Gao Chai

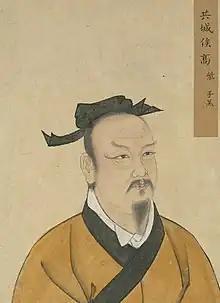
Yuan Dynasty depiction of Gao Chai

Gao Chai (born 521 BC), courtesy name Zigao, was one of the major disciples of Confucius. Confucius considered him unintelligent because he was very short and ugly, but he served capably in the governments of the states of Lu and Wey.